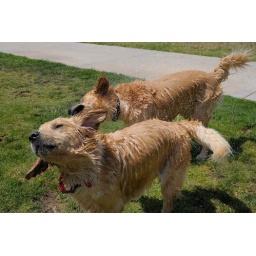
Maggie & Calla shaking water off at lake in Carlsbad-16-2 5-3-09